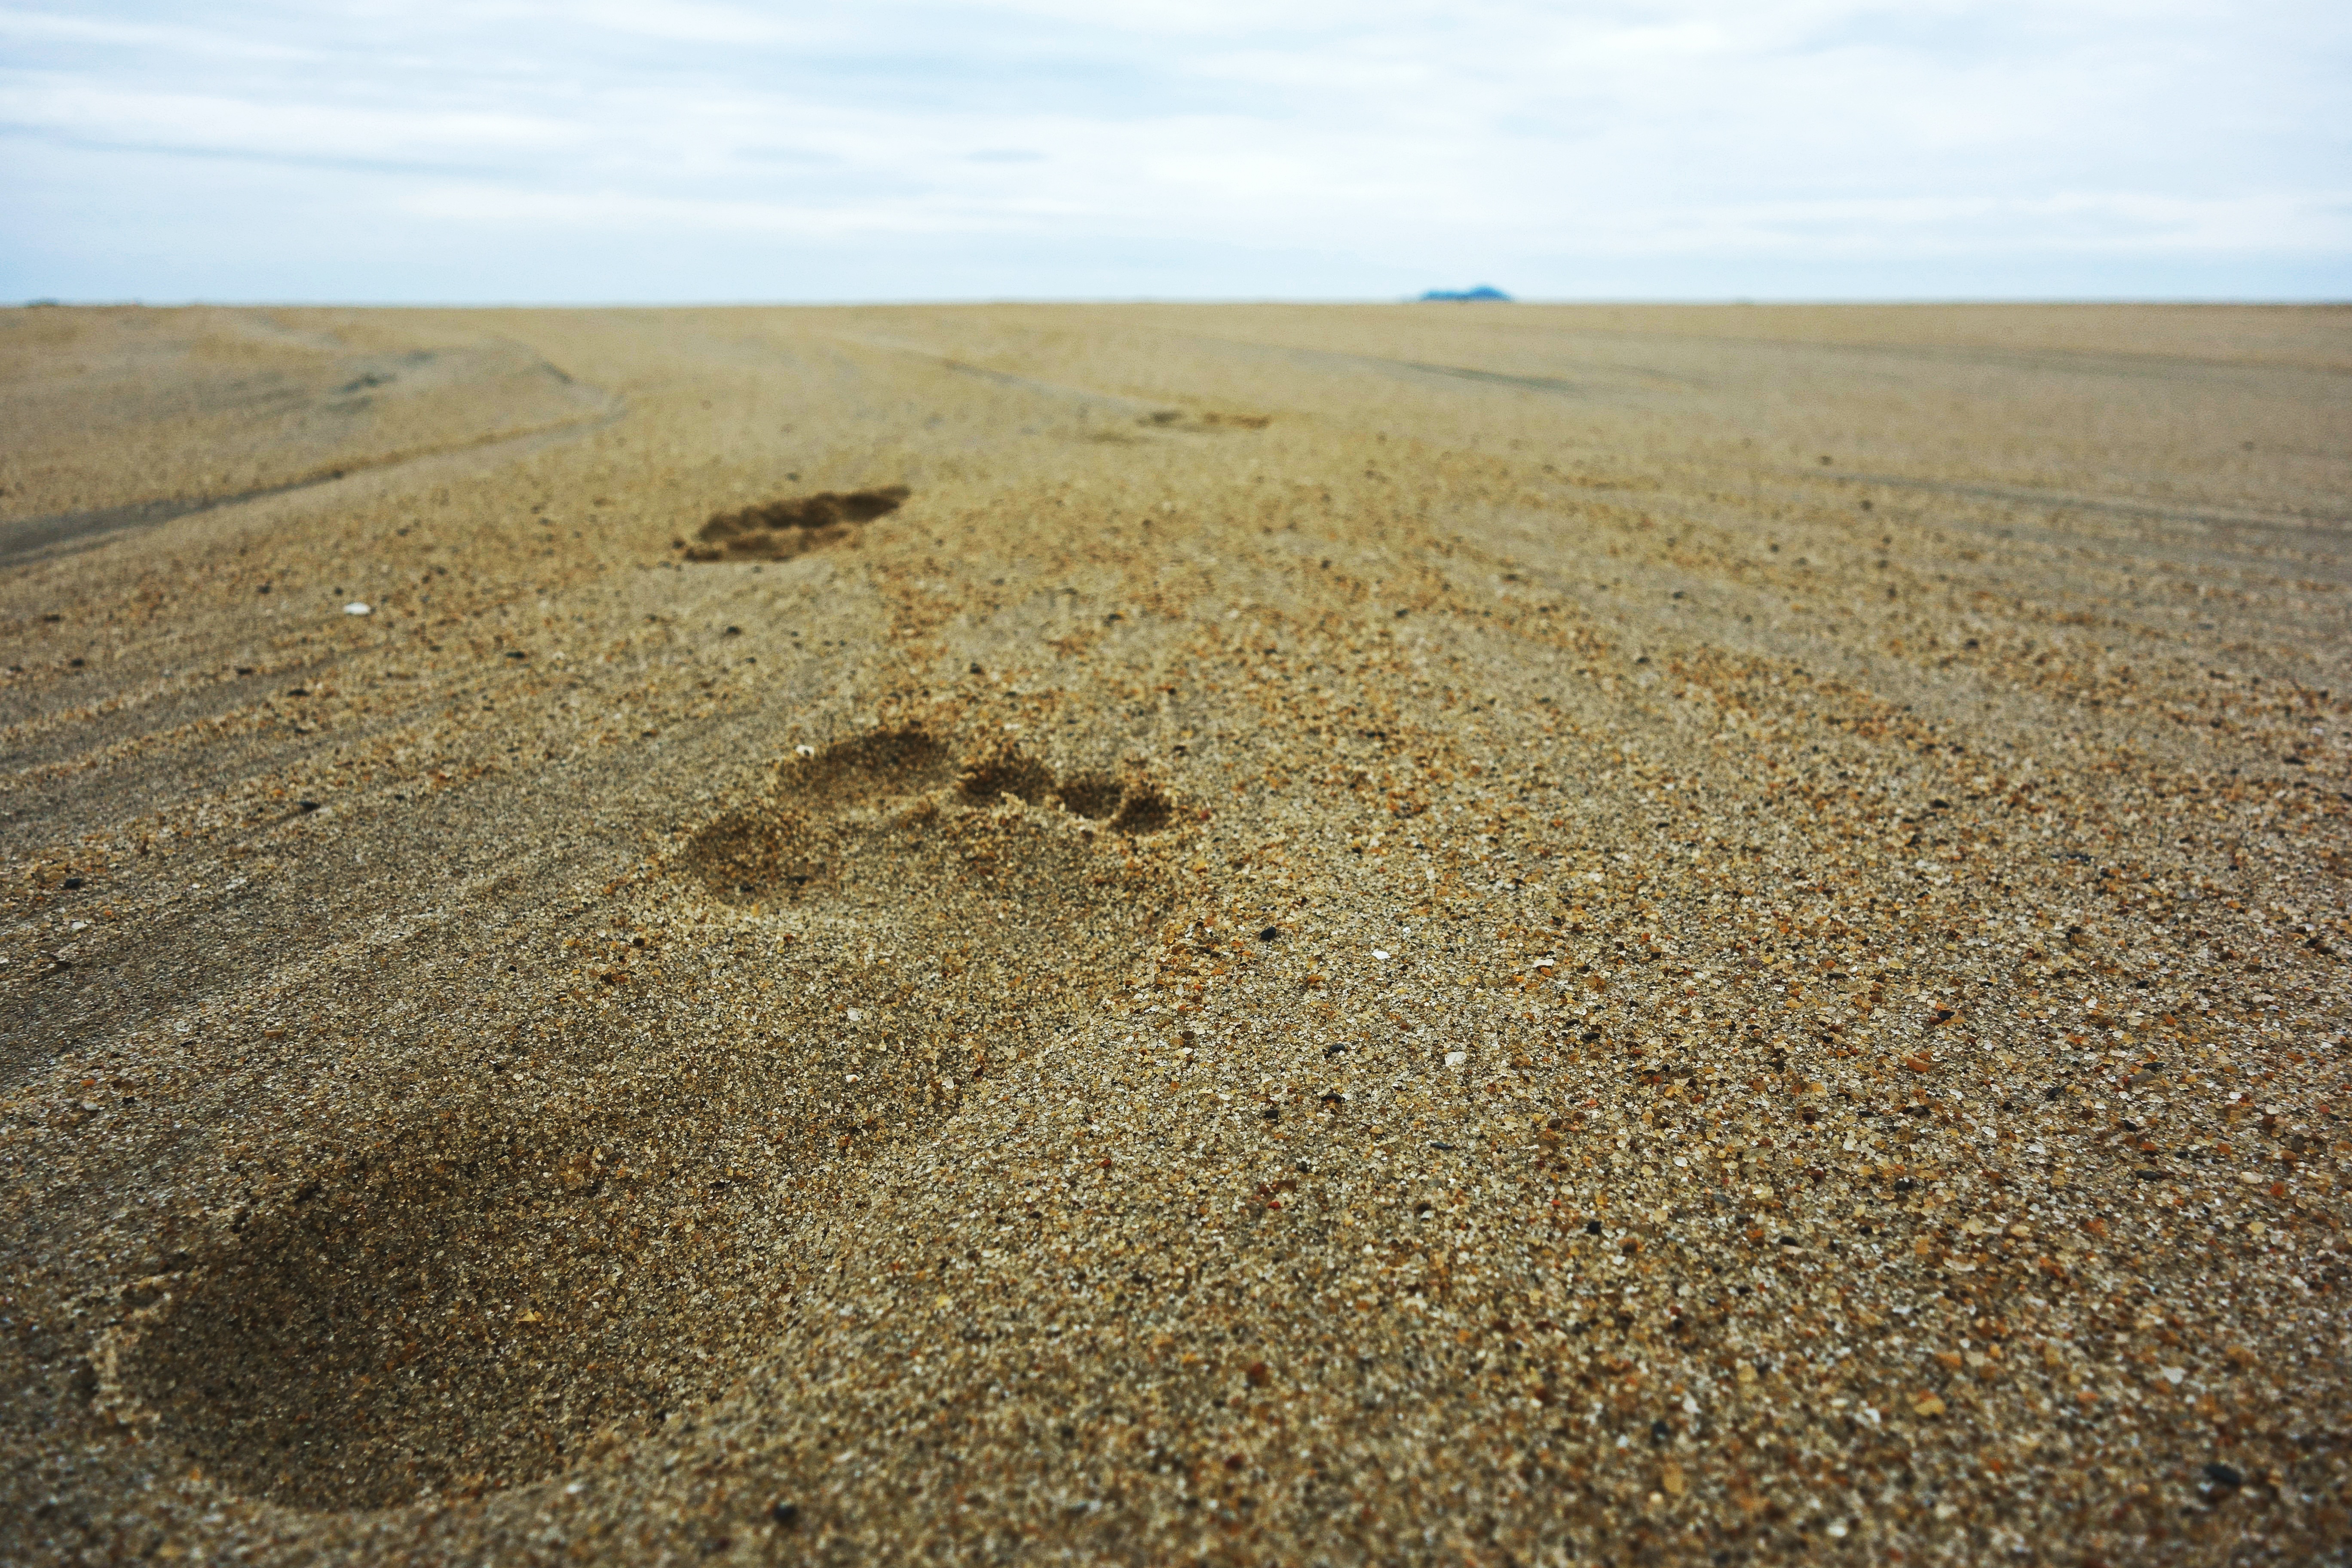
beach, landscape, sand, horizon, field, prairie, desert, asphalt, summer, vacation, walk, print, foot, soil, plain, barefoot, geology, gravel, plateau, ecosystem, footsteps, wadi, steppe, mudflat, natural environment, aeolian landform, grass family